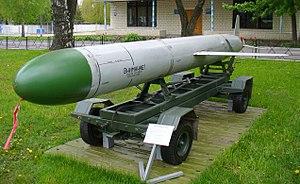
Le Kh-55 désignation OTAN AS-15 « Kent », aussi désigné RKV-500, est un missile de croisière soviétique aéroporté conçu par le bureau d'études MKB Raduga. Il est capable d'une portée de près de 2 500 km et peut emporter des ogives nucléaires. Le Kh-55 est lancé exclusivement à partir de bombardiers et a donné naissance à de nombreuses versions armées conventionnellement, principalement destinées à un usage tactique, telles les Kh-65SE et Kh-SD. Il apparaît cependant que seuls les Kh-101 et Kh-555 ont été admis au service.
L'Ukraine n'a plus d'armes de destruction massive actuellement. L'arsenal nucléaire de l'Ukraine s'est constitué lorsqu’elle se retrouva indépendante à la suite de la dislocation de l'URSS en décembre 1991. Elle se retrouva avec de vastes stocks d'armes, en faisant la troisième puissance nucléaire mondiale en nombres d'ogives.
Le TERCOM, de l'anglais : « TERrain COntour Matching », que l'on peut traduire par « correspondance de relief du terrain », est un système de navigation évolué utilisé principalement par les missiles de croisière. Il améliore considérablement la précision d'un missile, comparé à ce que peut donner un système de navigation inertielle, ce qui lui permet de voler plus près des obstacles et à des altitudes généralement plus faibles, le rendant ainsi bien plus difficile à détecter par les radars terrestres.